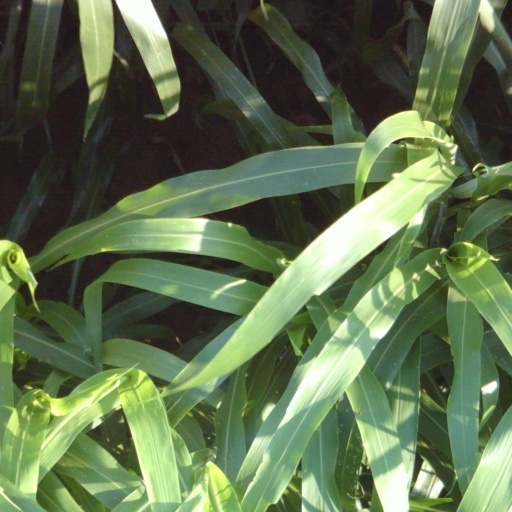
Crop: sorghum